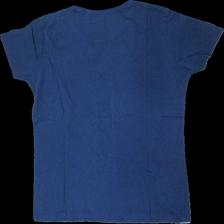
View: back
Type: T-shirt
Category: Unisex
Brand: Not in the list
Brand text on label: Broadway
Colors: Blue
Material: 98% cotton, 2% viscose
Cut: Regular, C-collar
Size: L
Season: All
Price range: <50
Recommended usage: Reuse